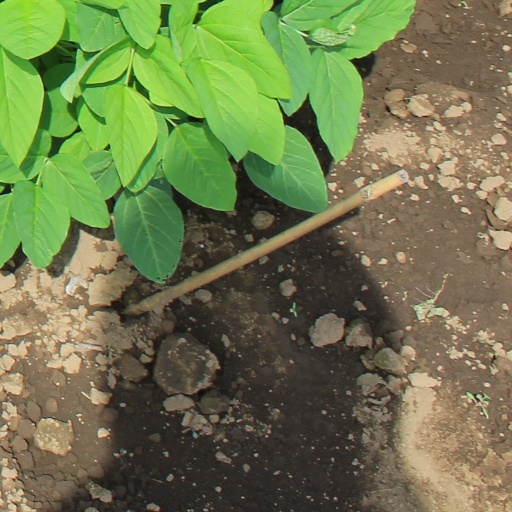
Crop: soybean